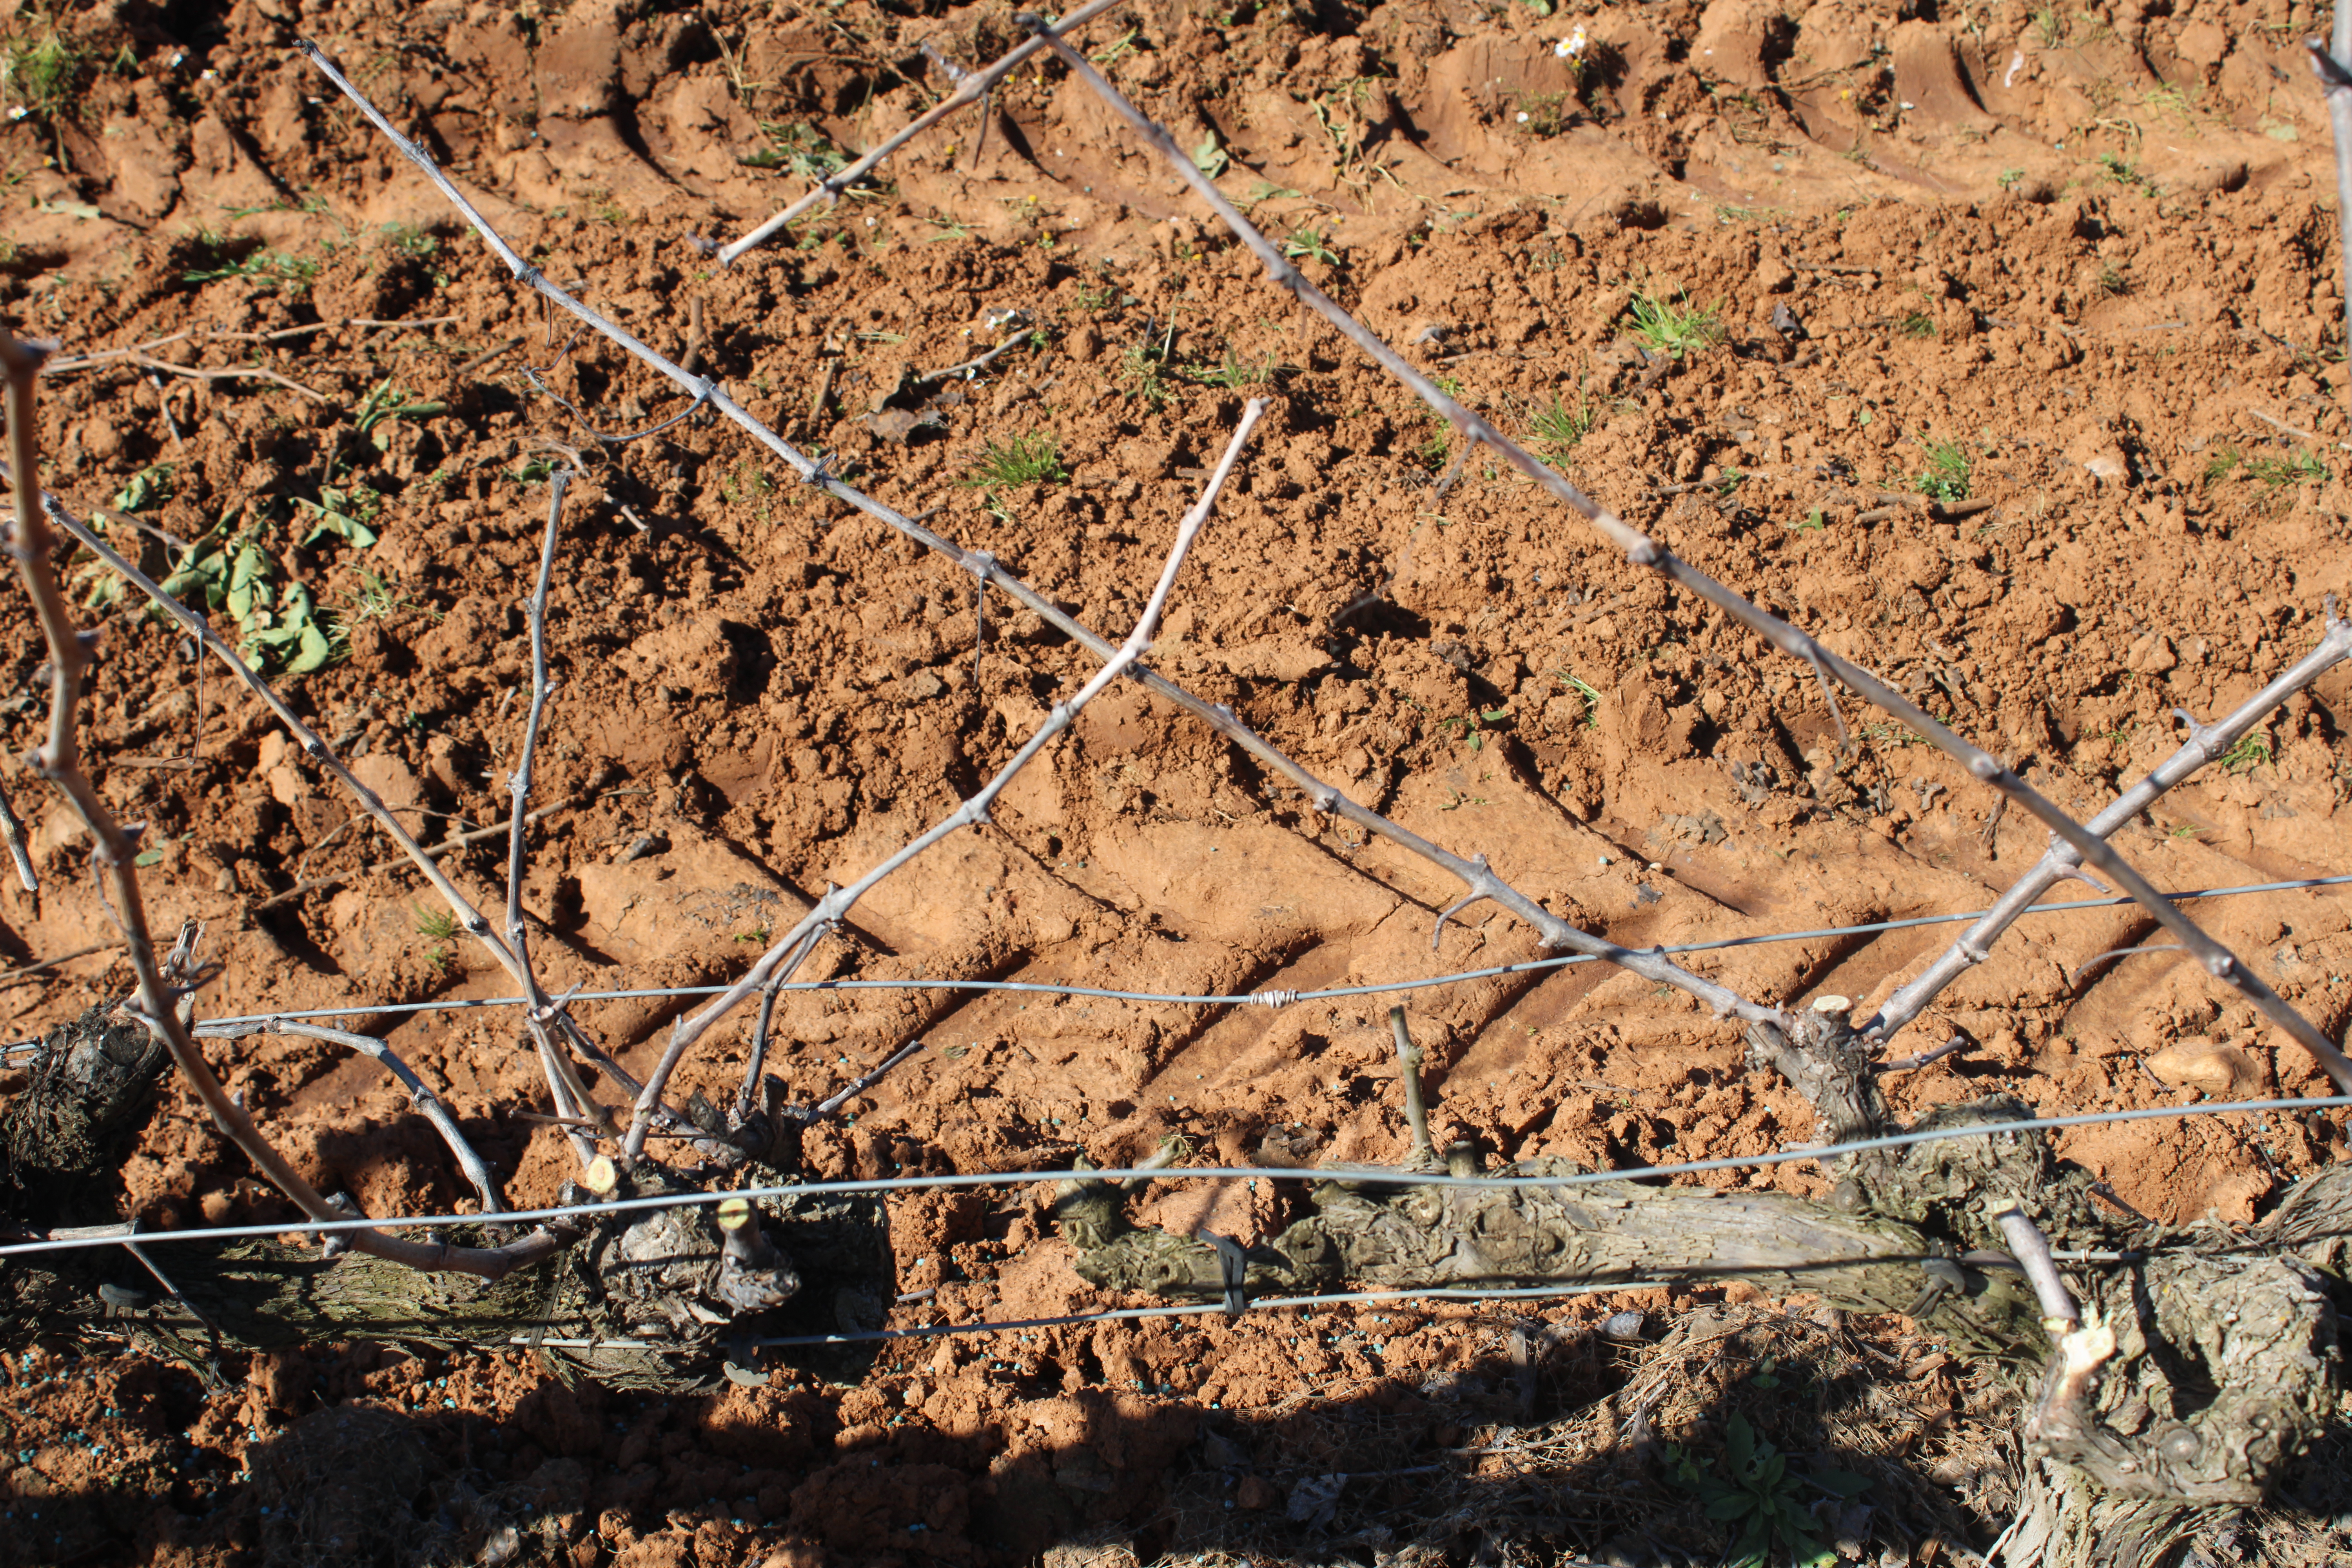
Unpruned shoots: 9
Pruned shoots: 5
Trunks: 2